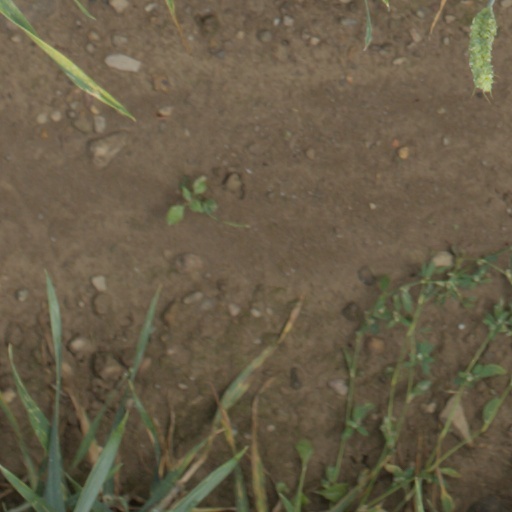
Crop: wheat